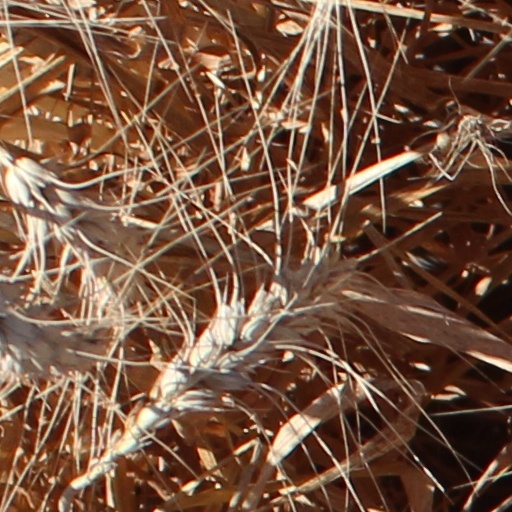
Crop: wheat